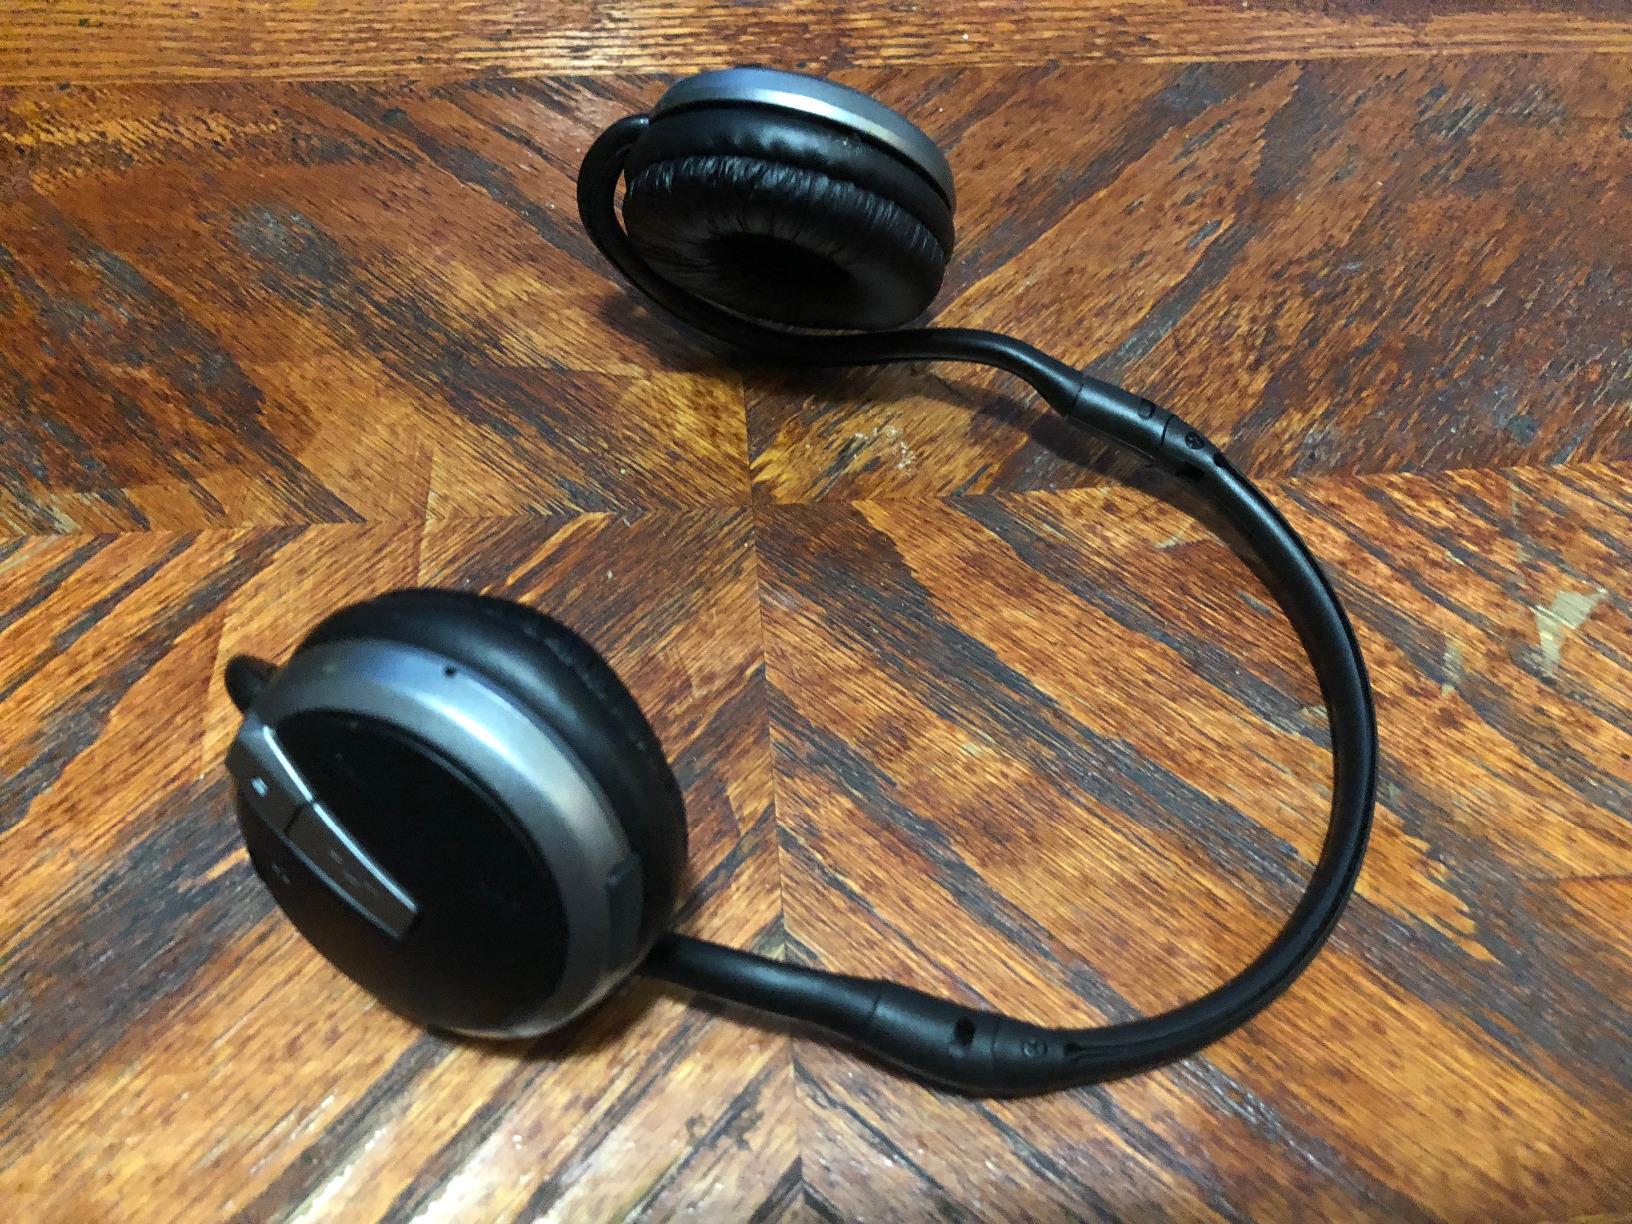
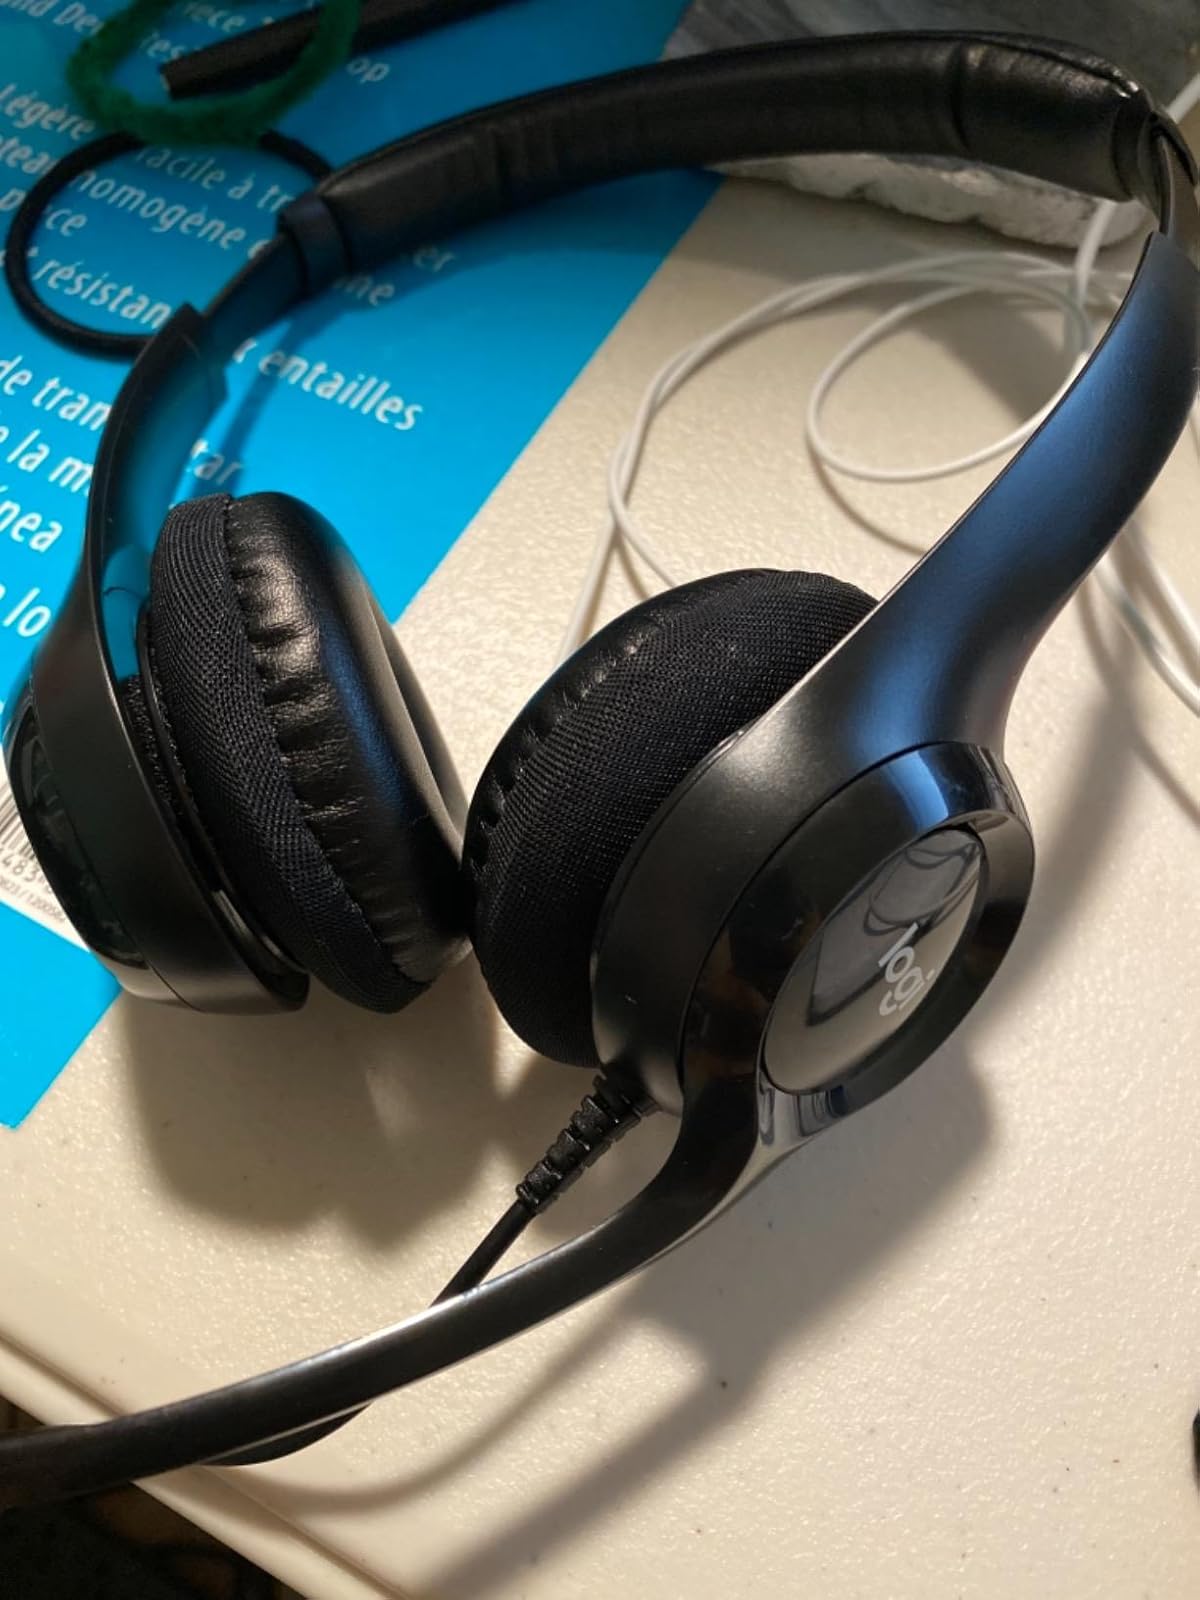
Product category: headphones
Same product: no